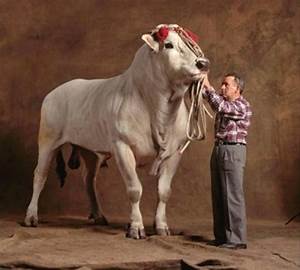
Label: mucca